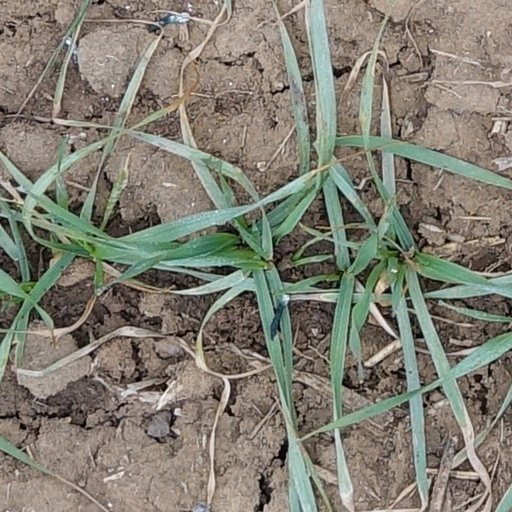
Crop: wheat